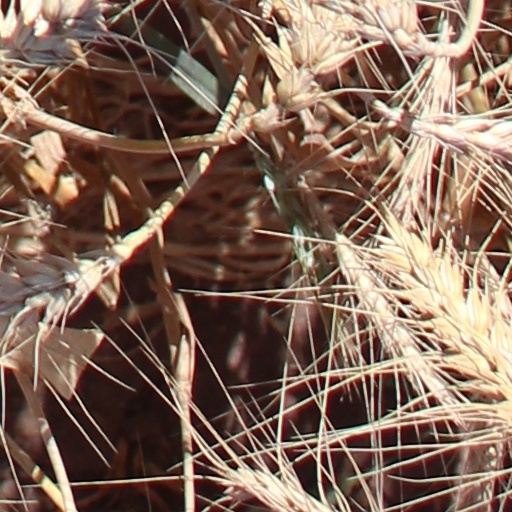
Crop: wheat